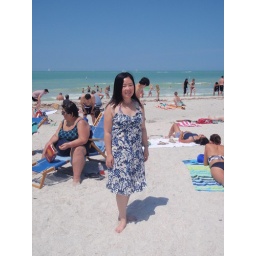
Betty at Sand Key in her beach dress